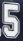
Number: 5